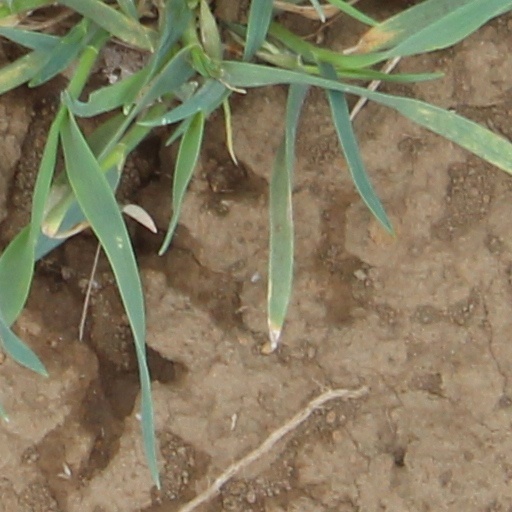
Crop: wheat